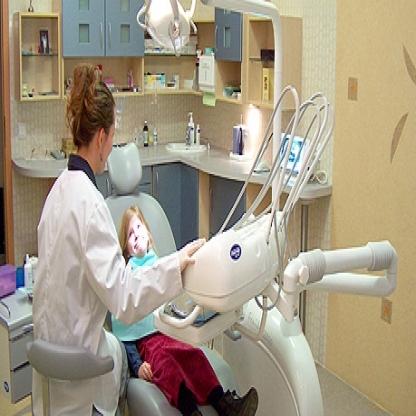
Scene: Indoor